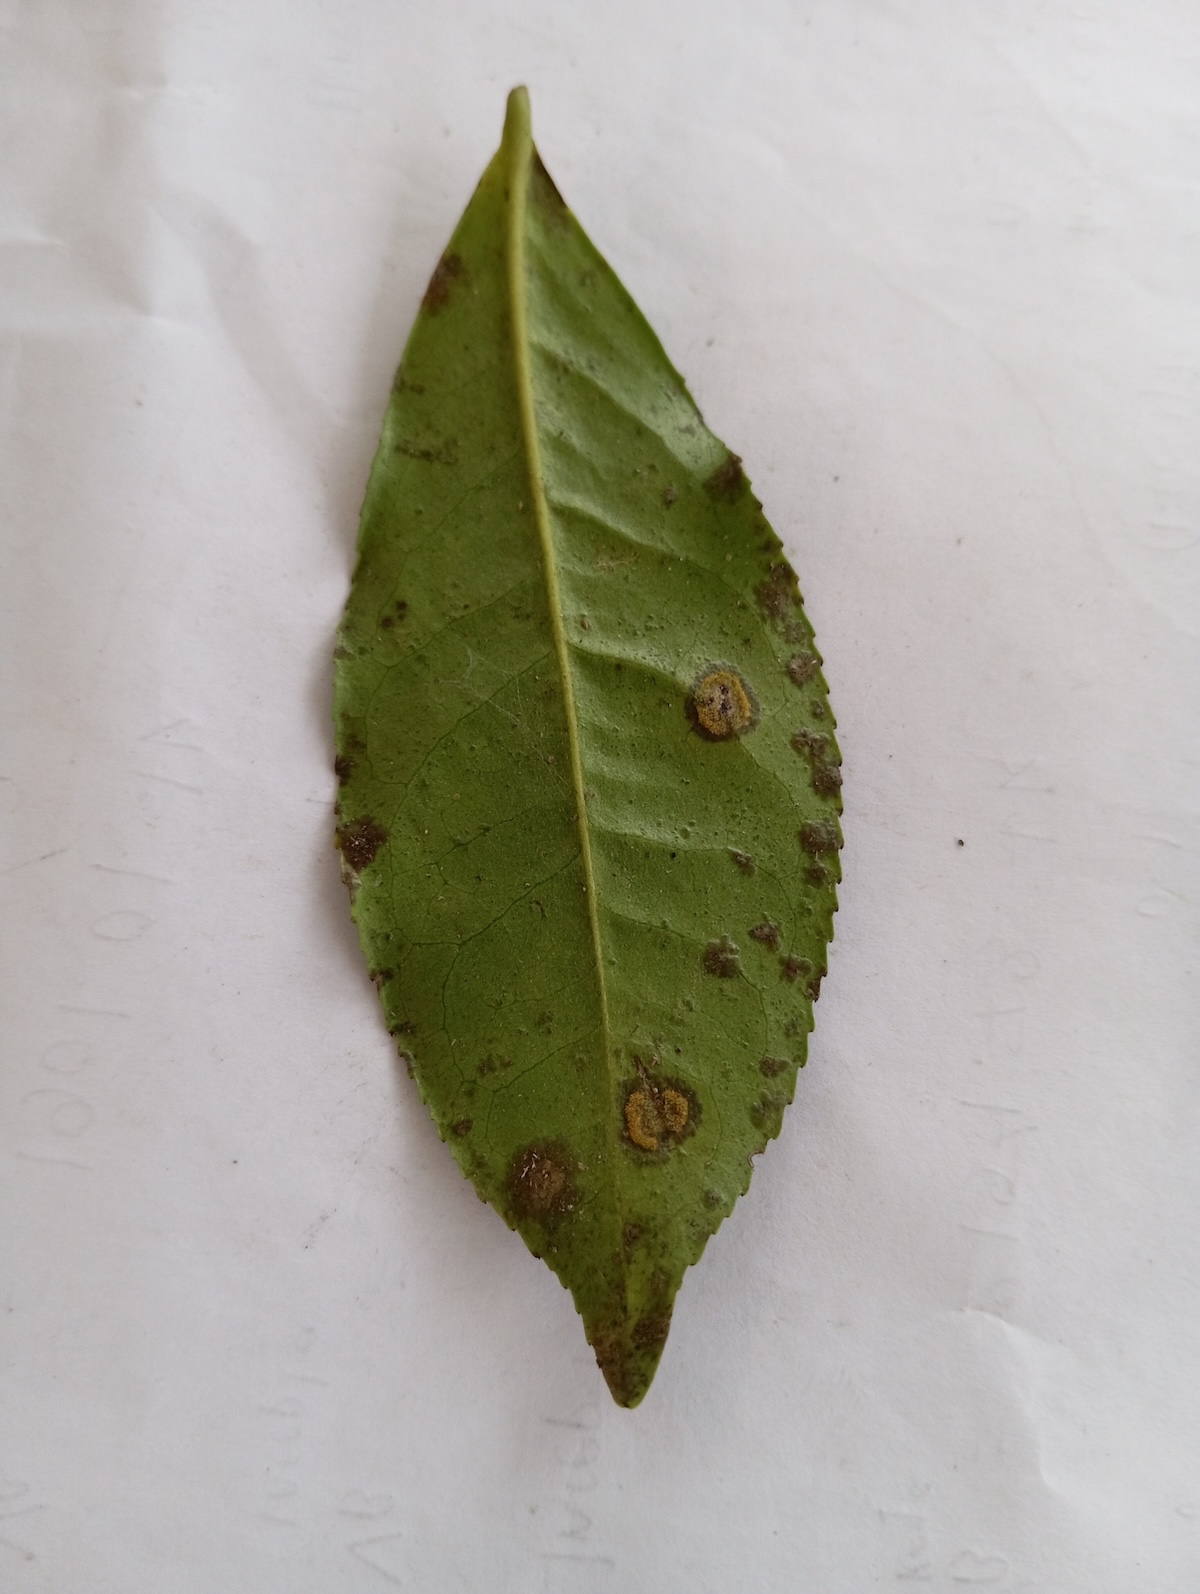
Label: Tea algal leaf spot